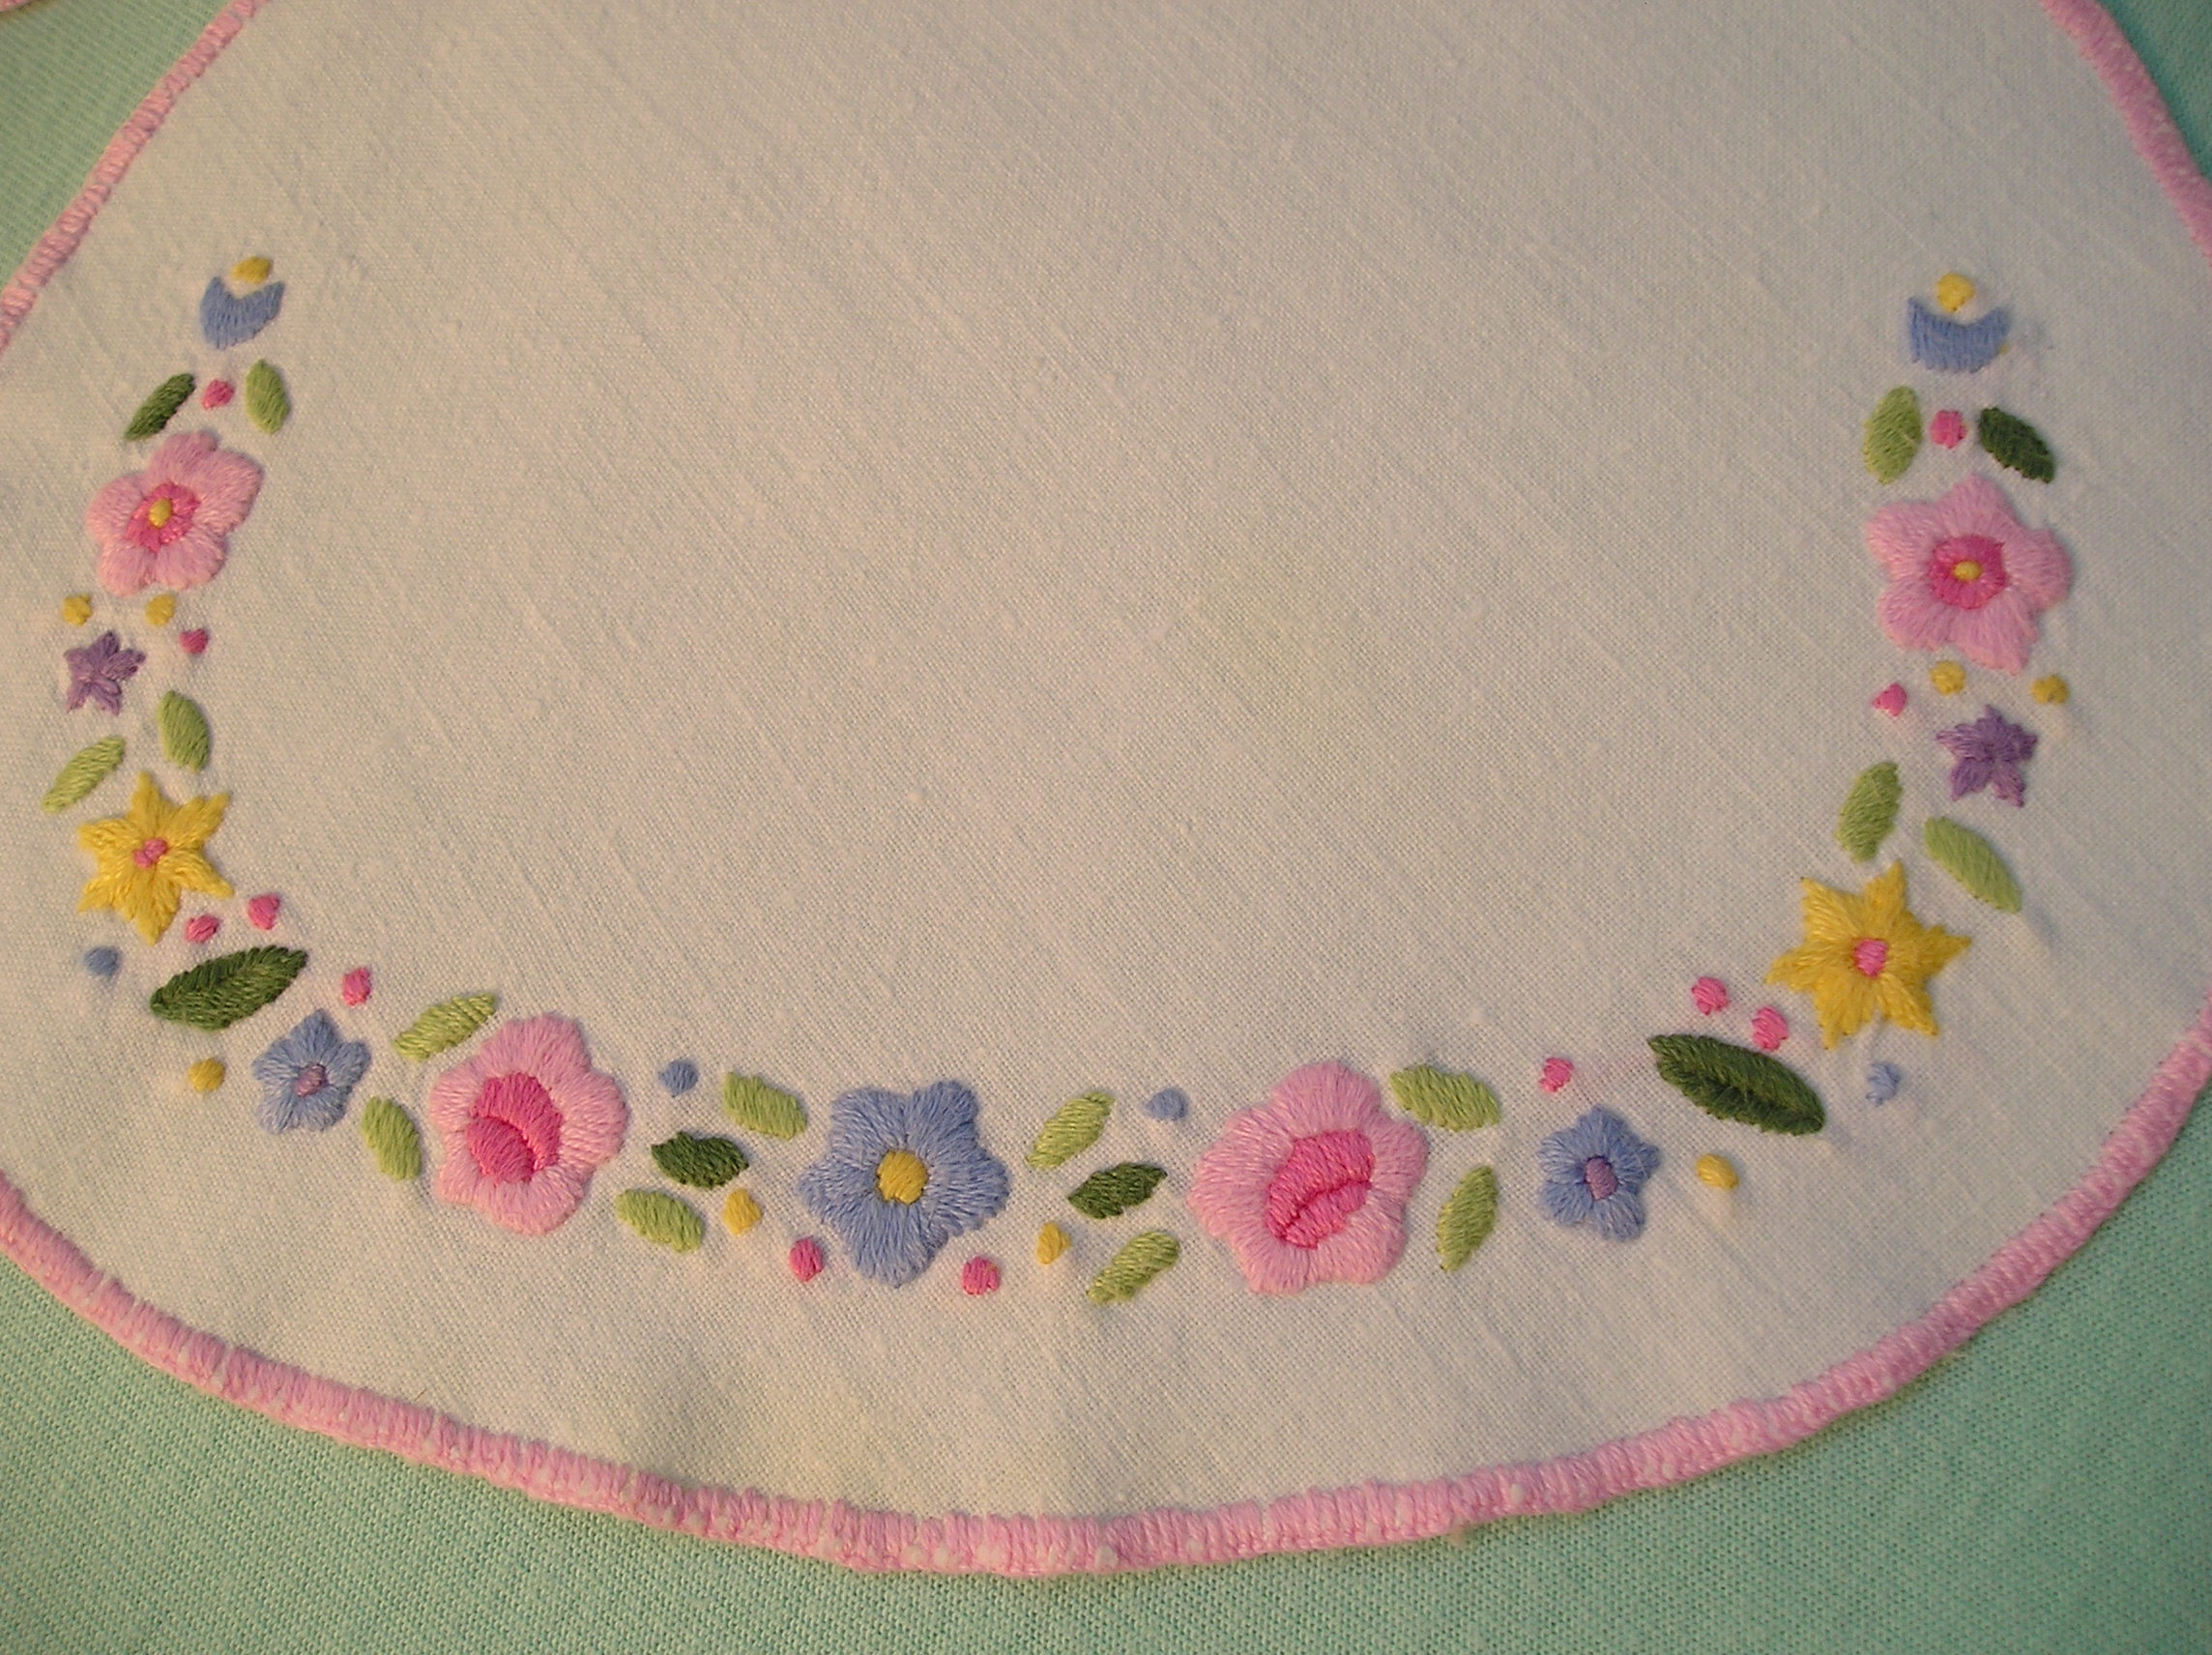
embroidered, pink, needlework, textile, embroidery, tablecloth, material, stitch, linens, petal, craft, cross stitch, patchwork, product, circle